Nik Bärtsch

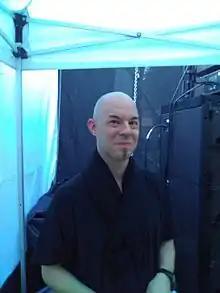
Nik Bärtsch (2016)

Nik Bärtsch (born 3 August 1971) is a Swiss pianist, composer, bandleader, record producer and author from Zürich.